History of Madrid

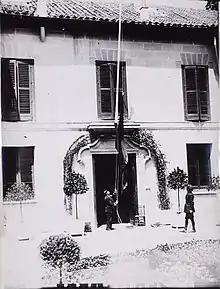
Raising of the Republican flag in some premises during the transfer of the Casa de Campo to the municipal administration in 1931

The plan for the Ensanche de Madrid ('widening of Madrid') by Carlos María de Castro was passed through a royal decree issued on 19 July 1860. The plan for urban expansion by Castro, a staunch Conservative, delivered a segregation of the well-off class, the middle class and the artisanate into different zones. The southern part of the Ensanche was at a disadvantage with respect to the rest of the Ensanche, insofar, located on the way to the river and at a lower altitude, it was a place of passage for the sewage runoff, thereby being described as a "space of urban degradation and misery". Beyond the Ensanches, slums and underclass neighborhoods were built in suburbs such as Tetuán, Prosperidad or Vallecas.